Dr. Hudson's Secret Journal

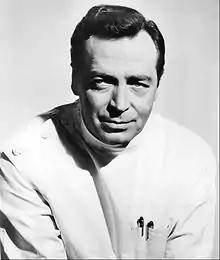
John Howard as Doctor Wayne Hudson, 1955.

Brewster Morgan and Eugene Solow were the program's producers. The directors were Peter Godfrey and Harry R. Sherman.